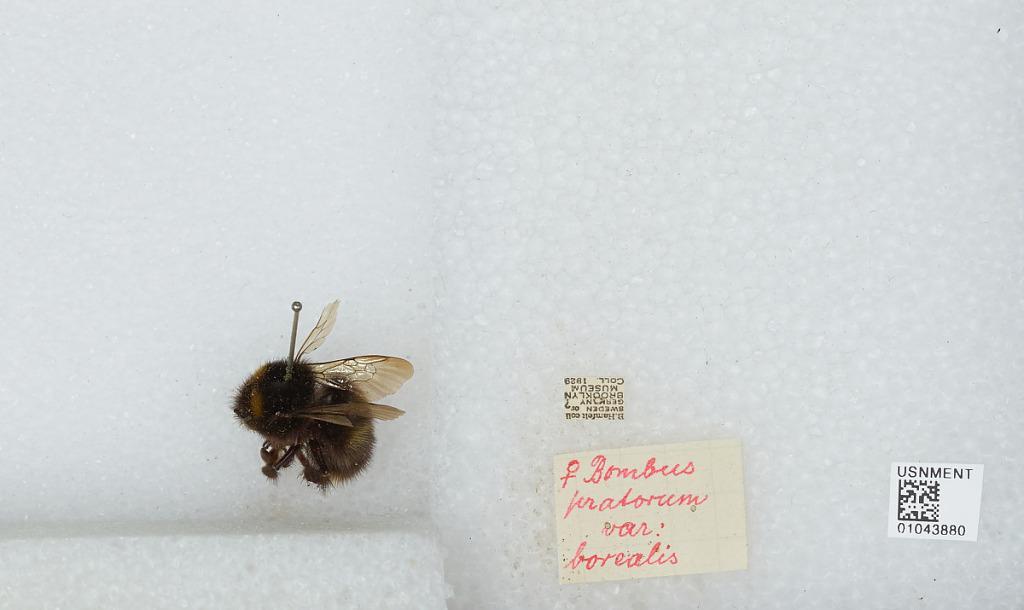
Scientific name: Bombus sp.
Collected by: B. Hamfelt
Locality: [Not Stated] Sweden or Germany